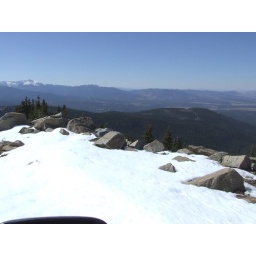
Yep, we're stopped in the middle of the road again. Note the car mirror in the bottom of the picture.